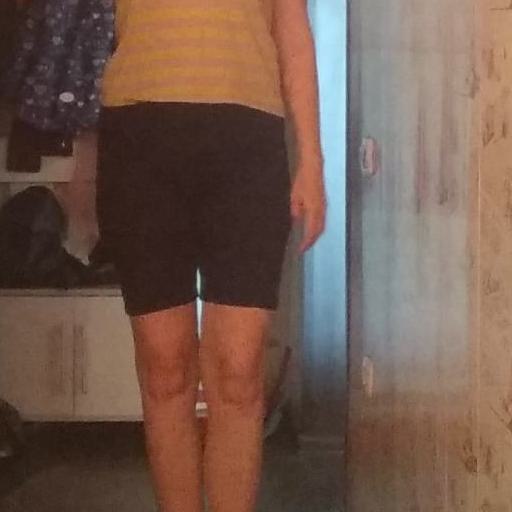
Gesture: no_gesture